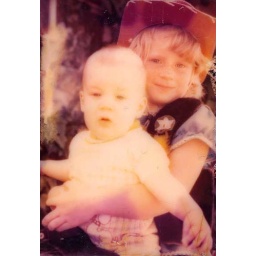
My brother Patrick and I riding a horse outside our house in AZ